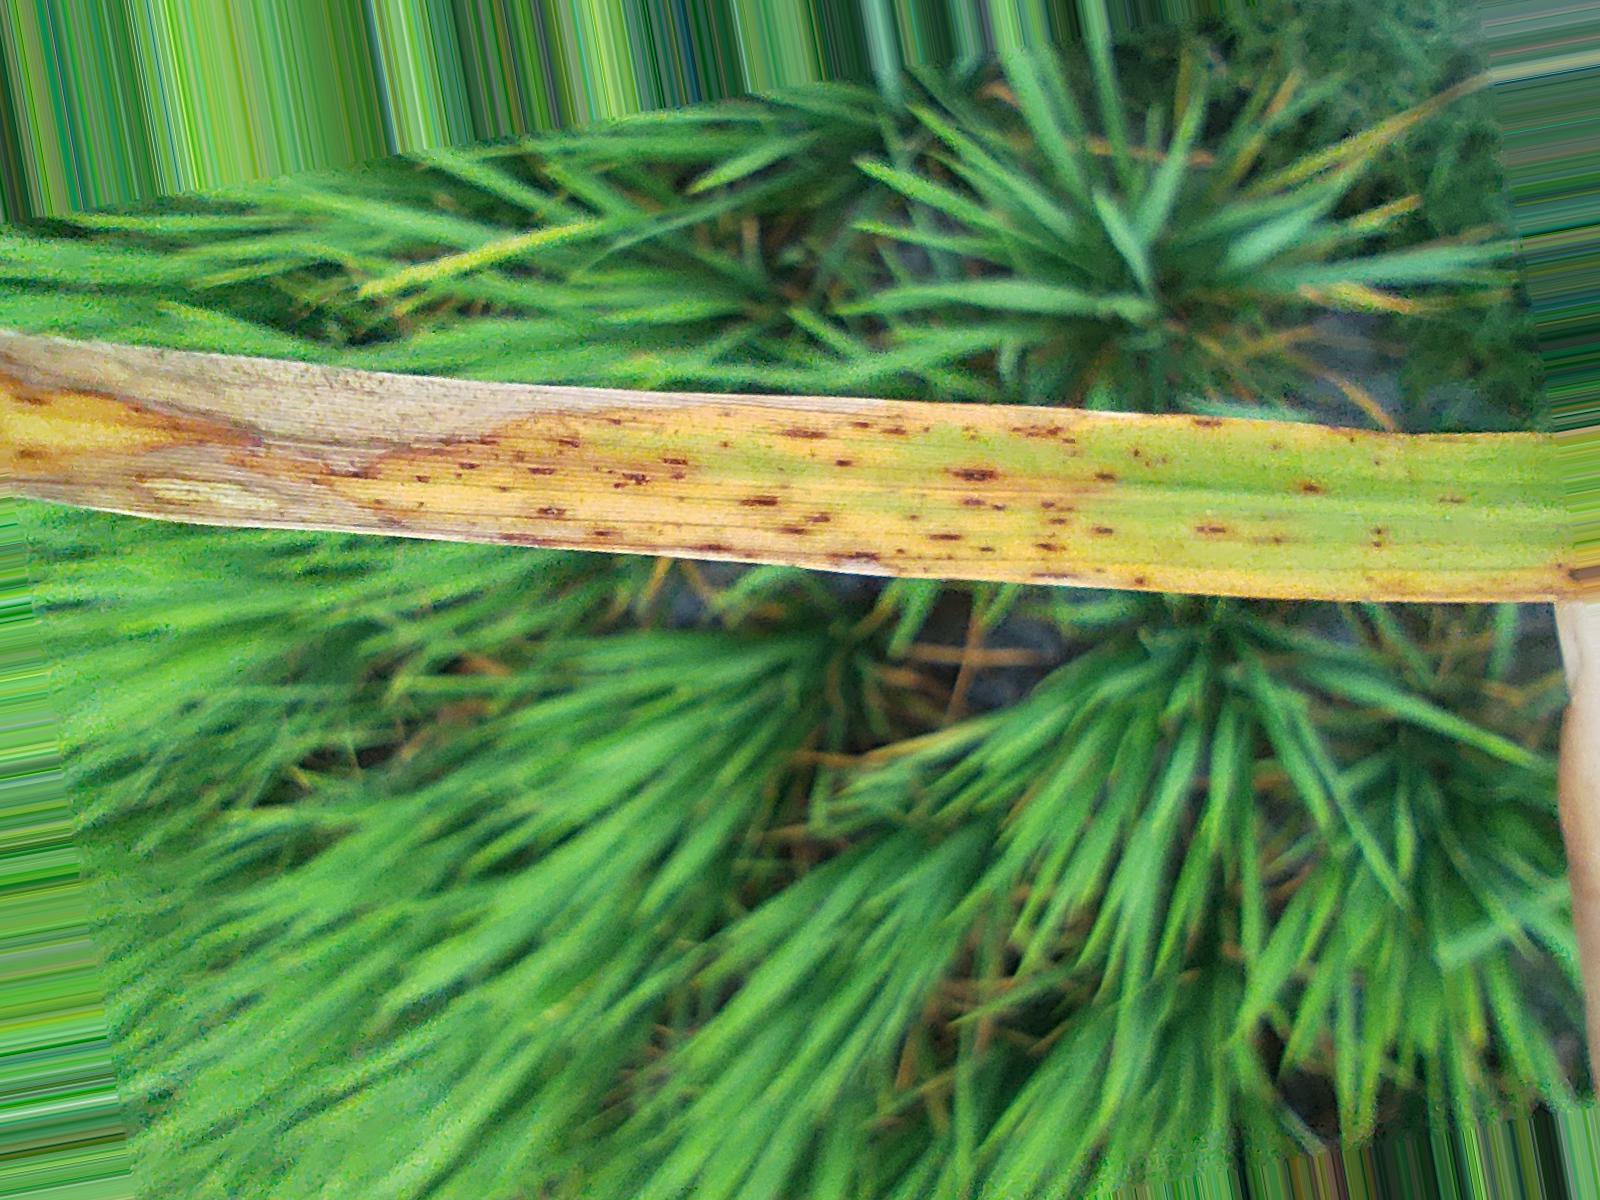
Nhãn: Bệnh Gạch Nâu ( Narrow Brown Spot )